Sojourner (rover)

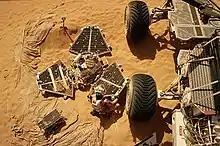
Screenshot from "The Martian", depicting the protagonist Mark Watney with "Pathfinder" lander and "Sojourner" rover.

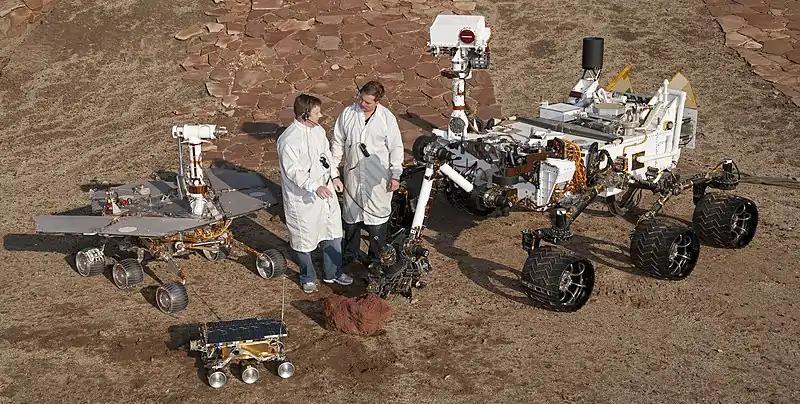
Two spacecraft engineers stand with a group of vehicles providing a comparison of three generations of Mars rovers developed at NASA's Jet Propulsion Laboratory. The setting is JPL's Mars Yard testing area. Front and center is the flight spare for the first Mars rover, "Sojourner", which landed on Mars in 1997 as part of the Mars Pathfinder Project. On the left is a Mars Exploration Rover Project (MER) test rover that is a working sibling to "Spirit" and "Opportunity", which landed on Mars in 2004. On the right is a Mars Science Laboratory test rover the size of that project's Mars rover, "Curiosity", which landed on Mars in 2012. "Sojourner" and its flight spare, "Marie Curie", are 65 cm long. The MER's rovers are 1.6 m long. The "Curiosity" rover is 3 m long.

The development of the rover and its instruments as well as its guidance during operations on Mars were done by a group of engineers from NASA, collectively referred to as "The Rover Team". The key personnel were: